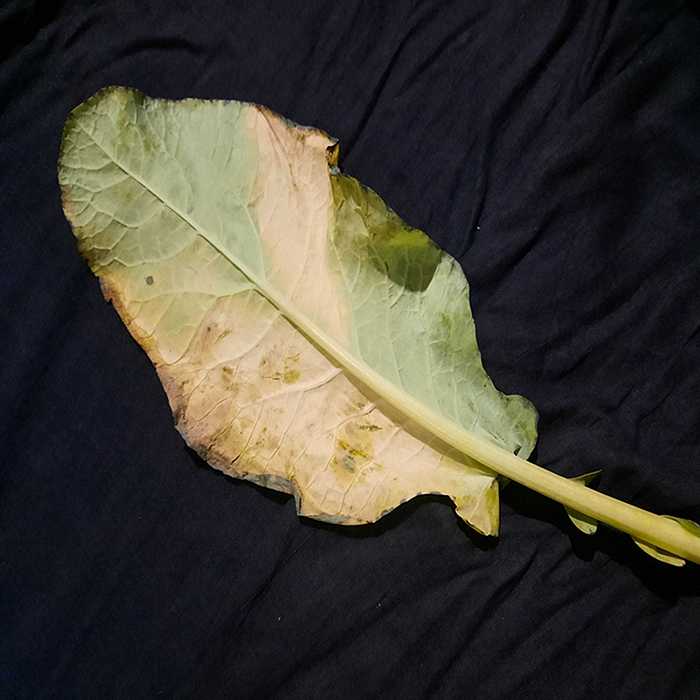
Plant: Cauliflower
Label: Black Rot